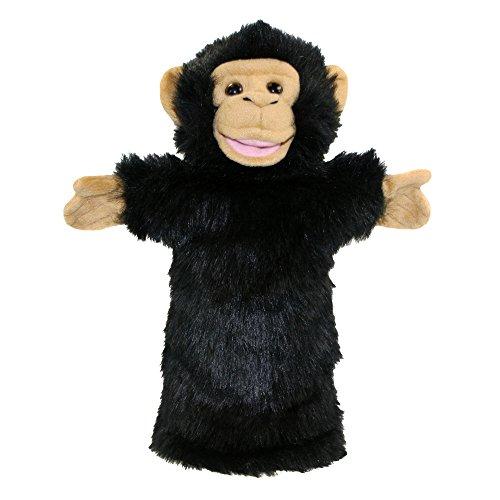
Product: The Puppet Company Long-Sleeves Chimp Hand Puppet
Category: Toys & Games | Puppets & Puppet Theaters | Hand Puppets
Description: With over 50 animals in the collection to choose from, they can be used in a puppet theatre, behind the sofa or anywhere else that takes your fancy.
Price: $16.99
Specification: ProductDimensions:15x8x15inches|ItemWeight:5ounces|ShippingWeight:5ounces(Viewshippingratesandpolicies)|DomesticShipping:ItemcanbeshippedwithinU.S.|InternationalShipping:ThisitemcanbeshippedtoselectcountriesoutsideoftheU.S.LearnMore|ASIN:B000KJXB02|Itemmodelnumber:PC006007|Manufacturerrecommendedage:3yearsandup|Discontinuedbymanufacturer:Yes